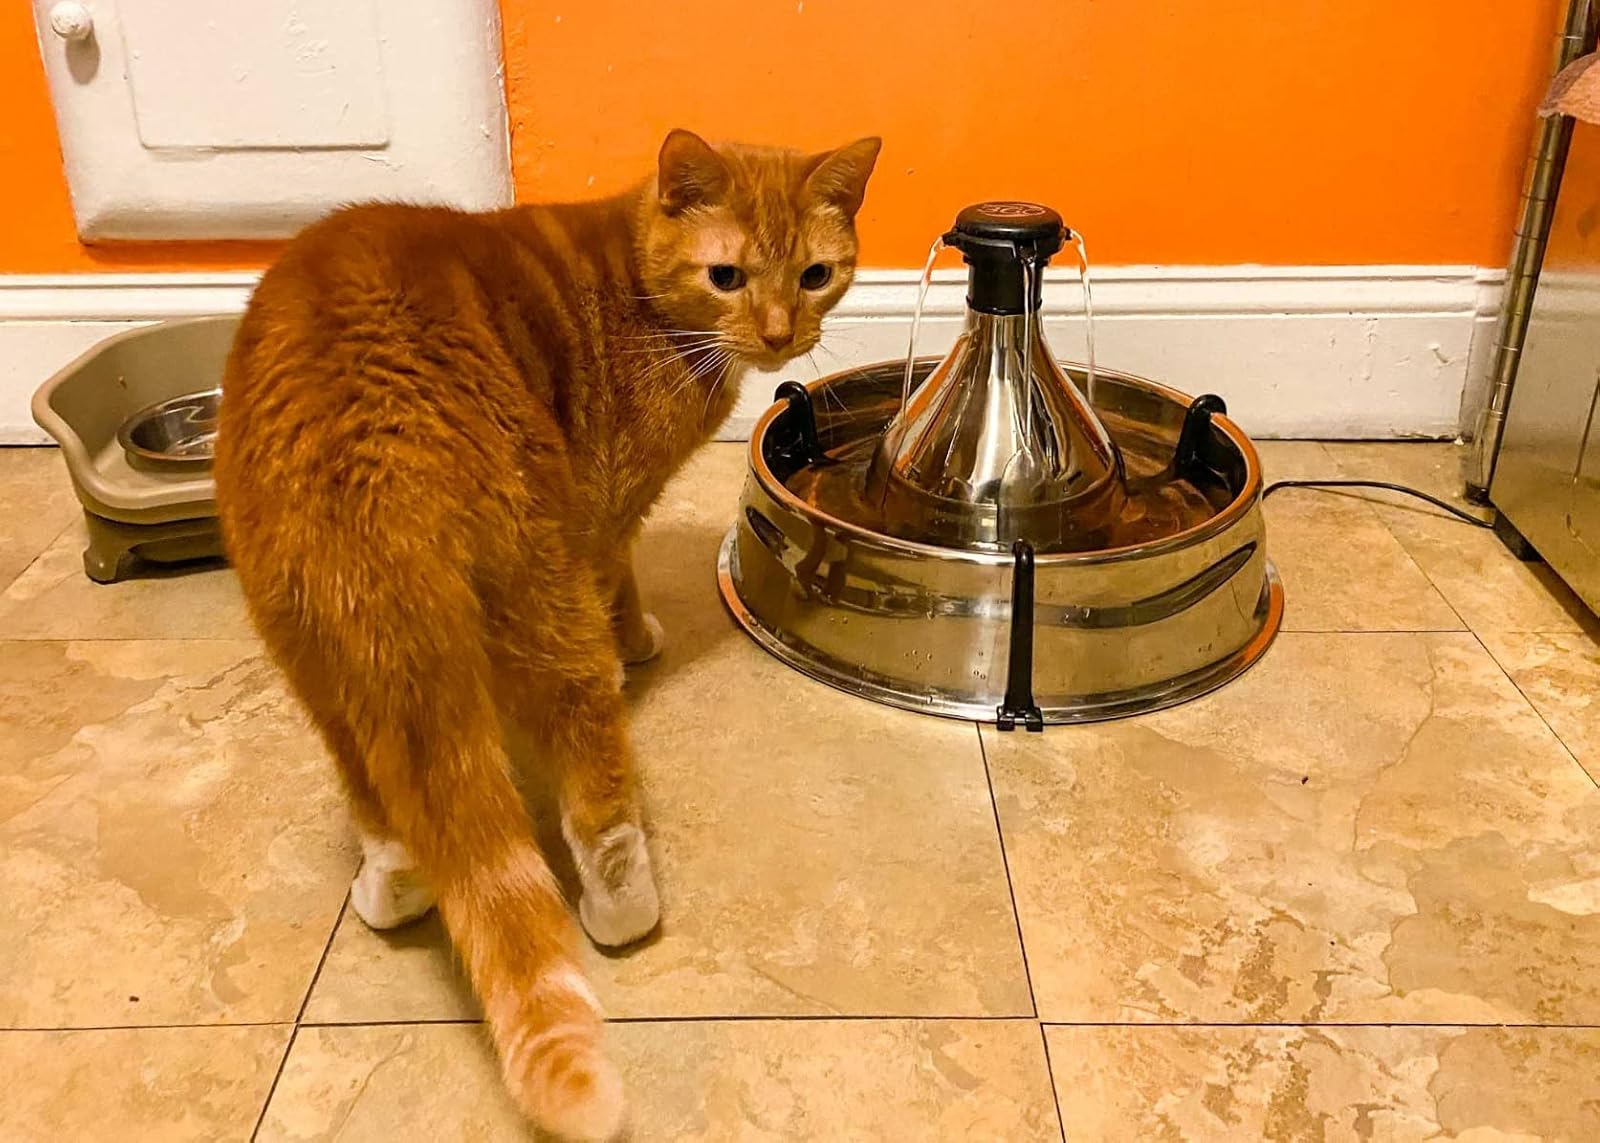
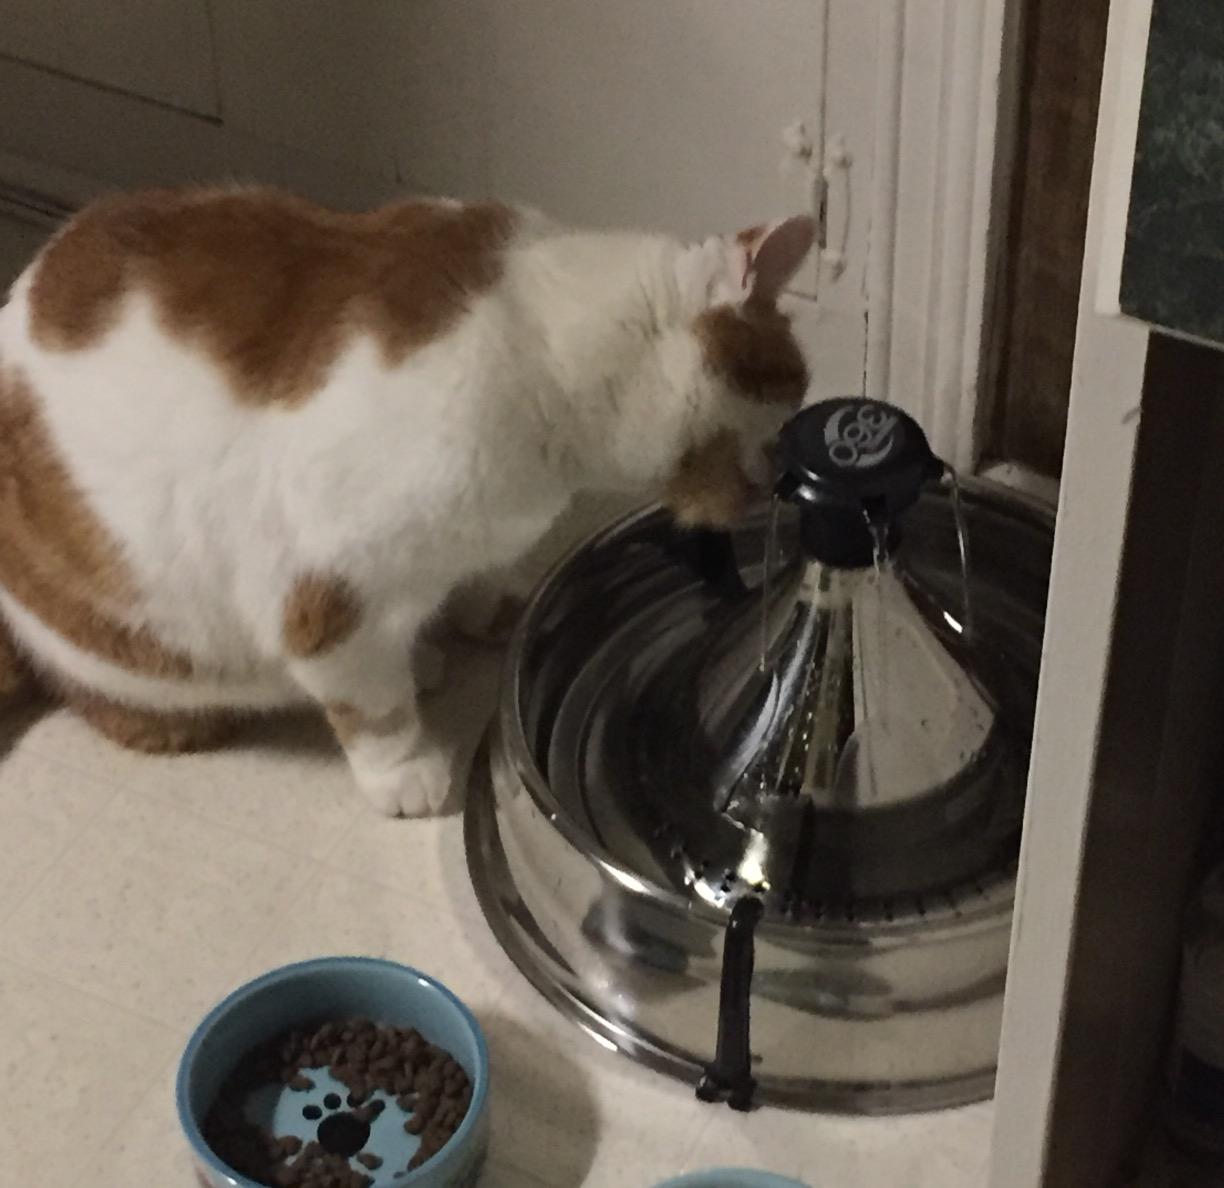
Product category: items_bowl
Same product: yes